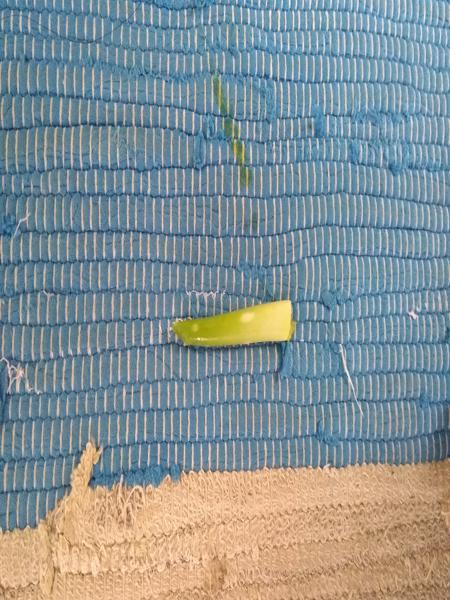
Plant: Aloevera